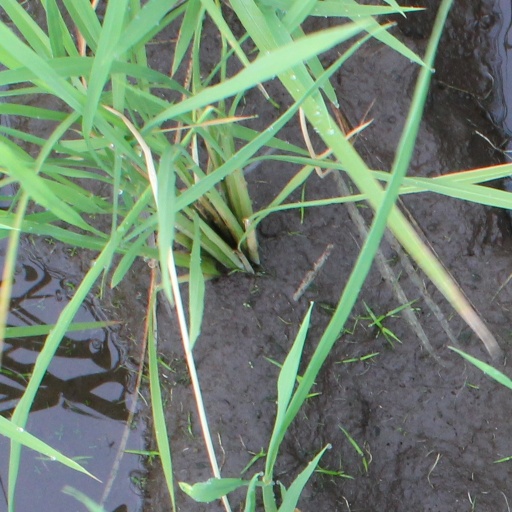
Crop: rice